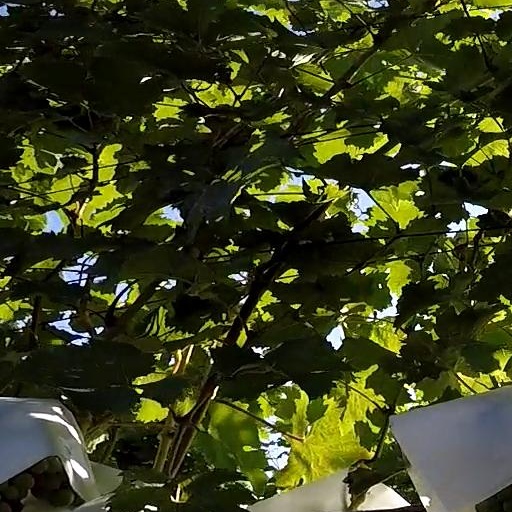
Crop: grape